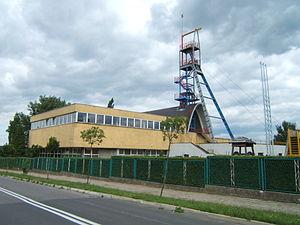
Pour être reconnu monument historique de Pologne, un site doit être déclaré comme tel par le Président de la République de Pologne. Le terme « monument historique » a été introduit dans la législation polonaise en 1990, et les premiers monuments historiques ont été déclarés par le Président Lech Wałęsa en 1994.